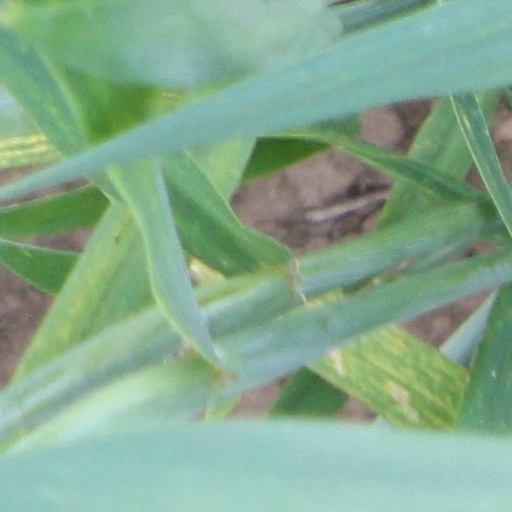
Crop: wheat